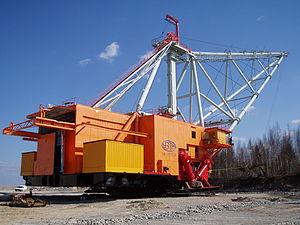
L'énergie en Estonie est un secteur économique vital pour l'Estonie.